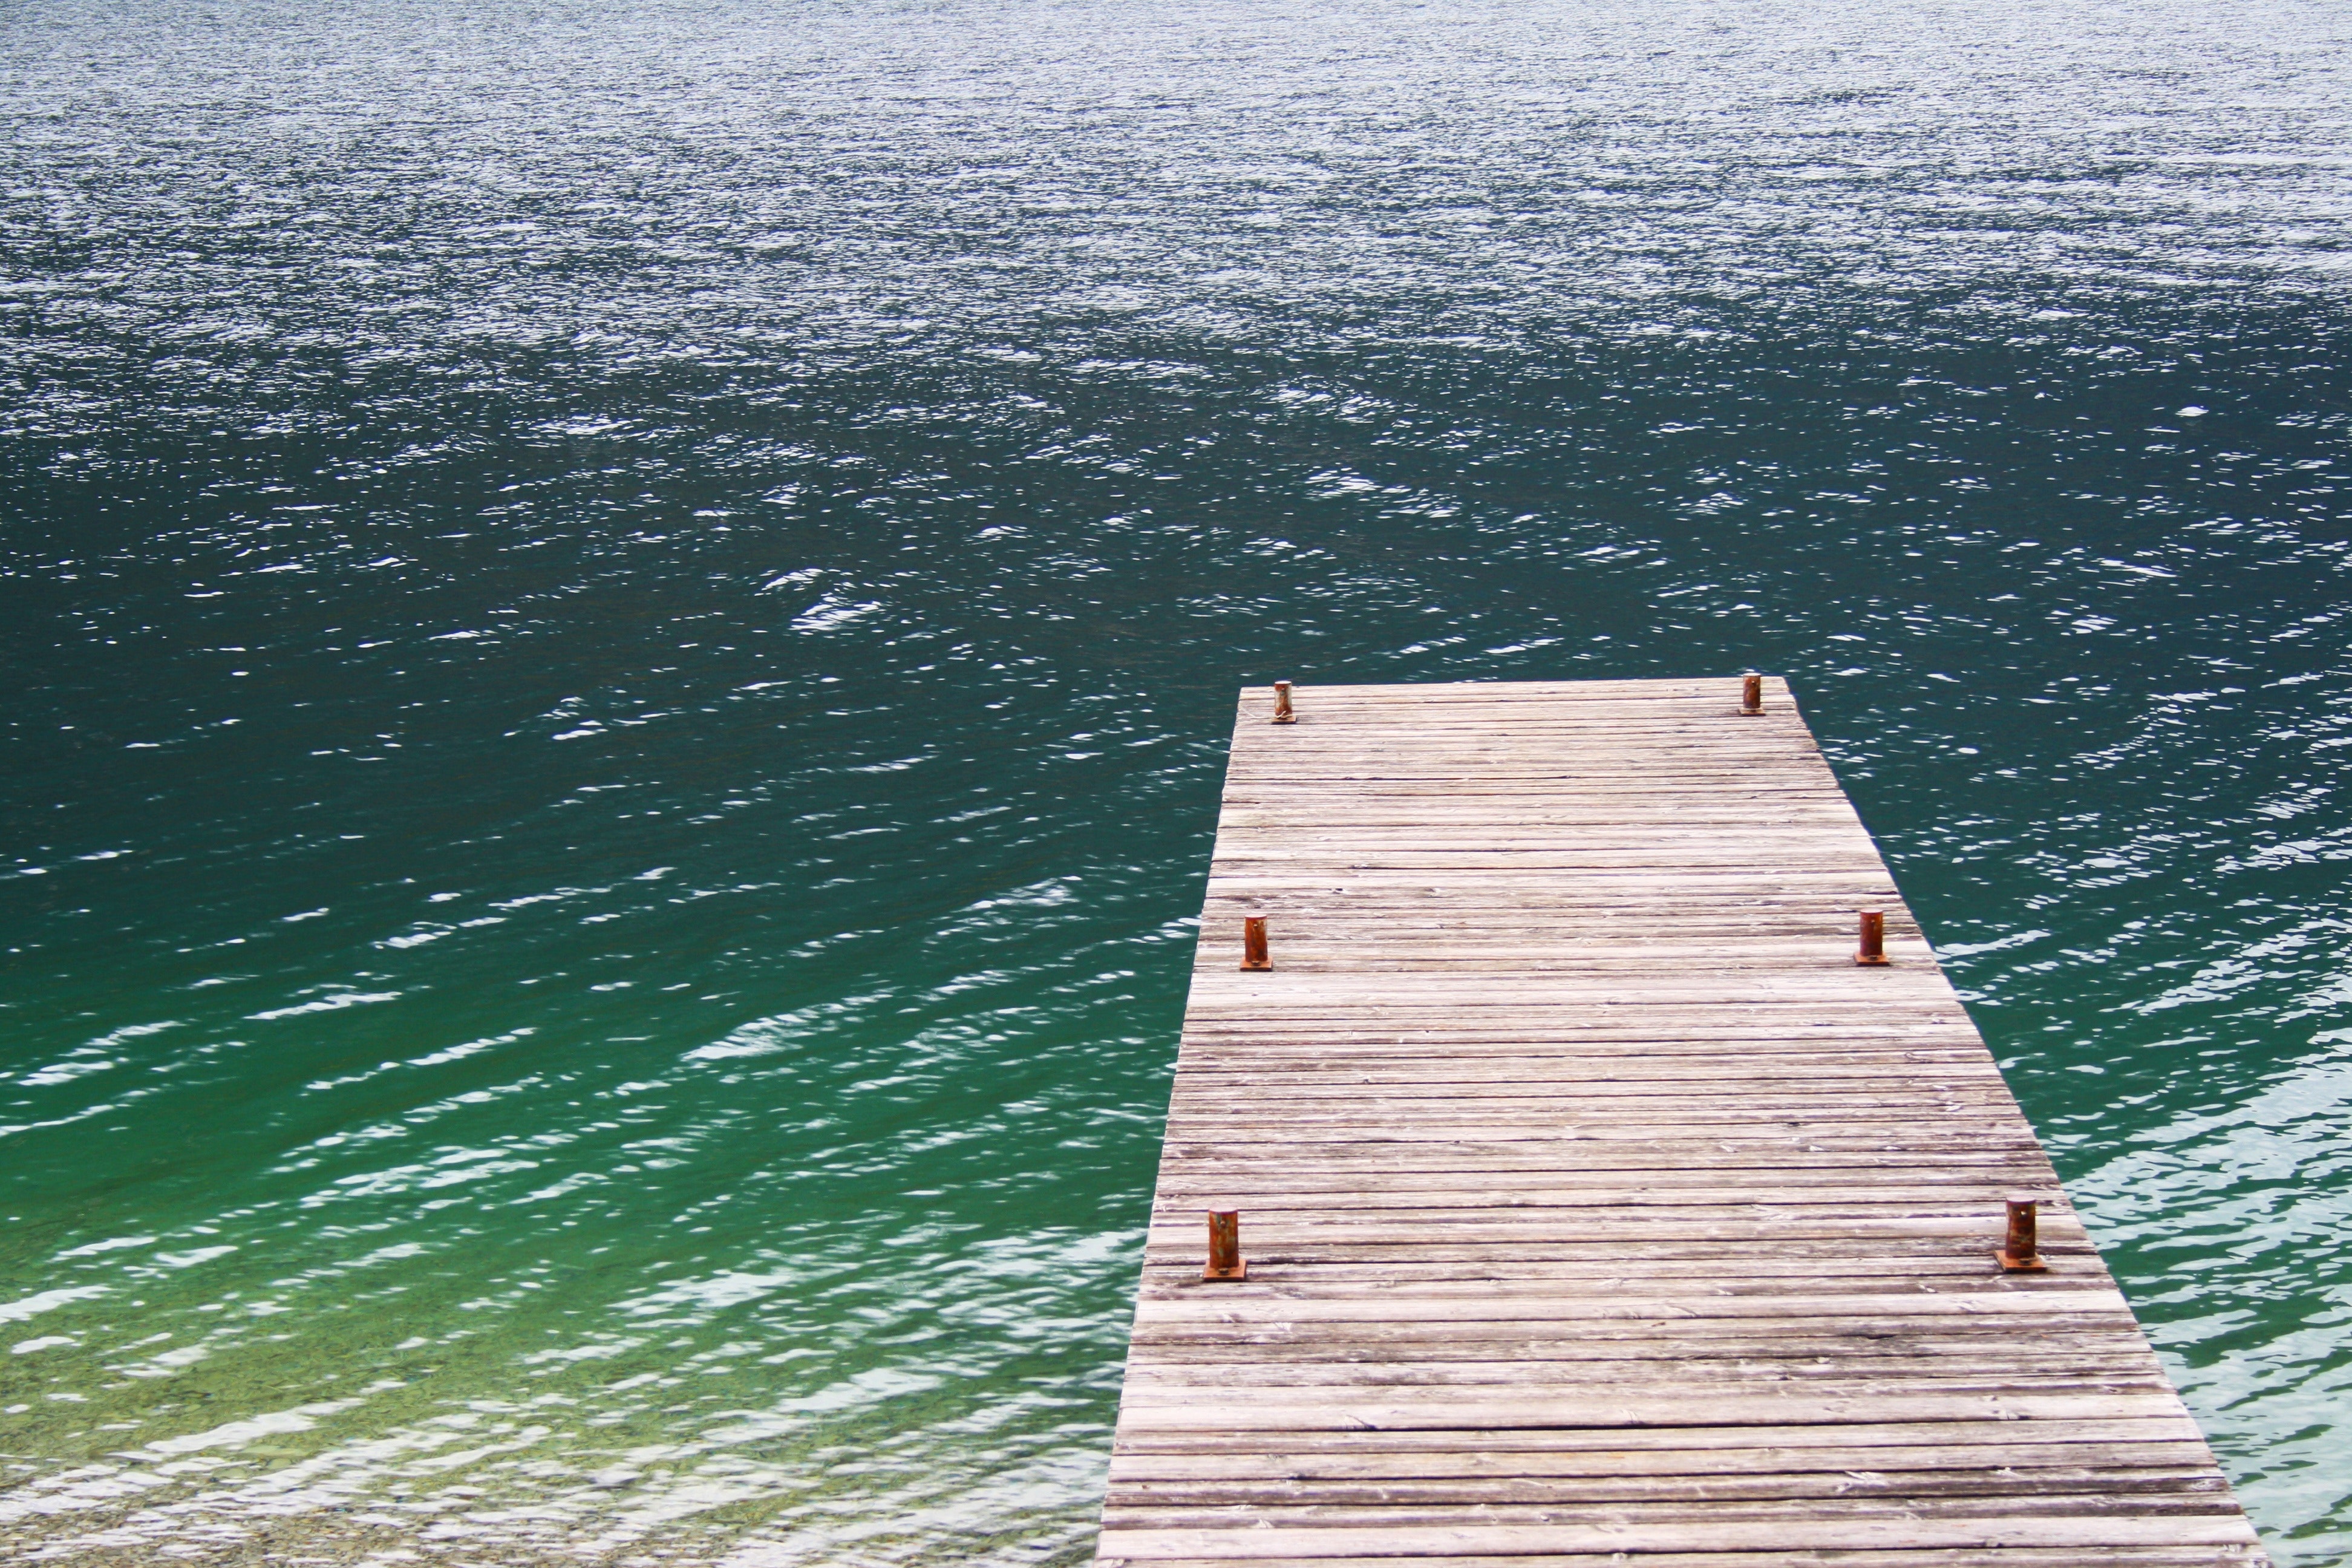
water, sea, dock, sky, pier, ocean, calm, horizon, tree, wood, wave, sound, lake, vacation, boardwalk, cloud, nonbuilding structure, breakwater, coast, walkway, beach